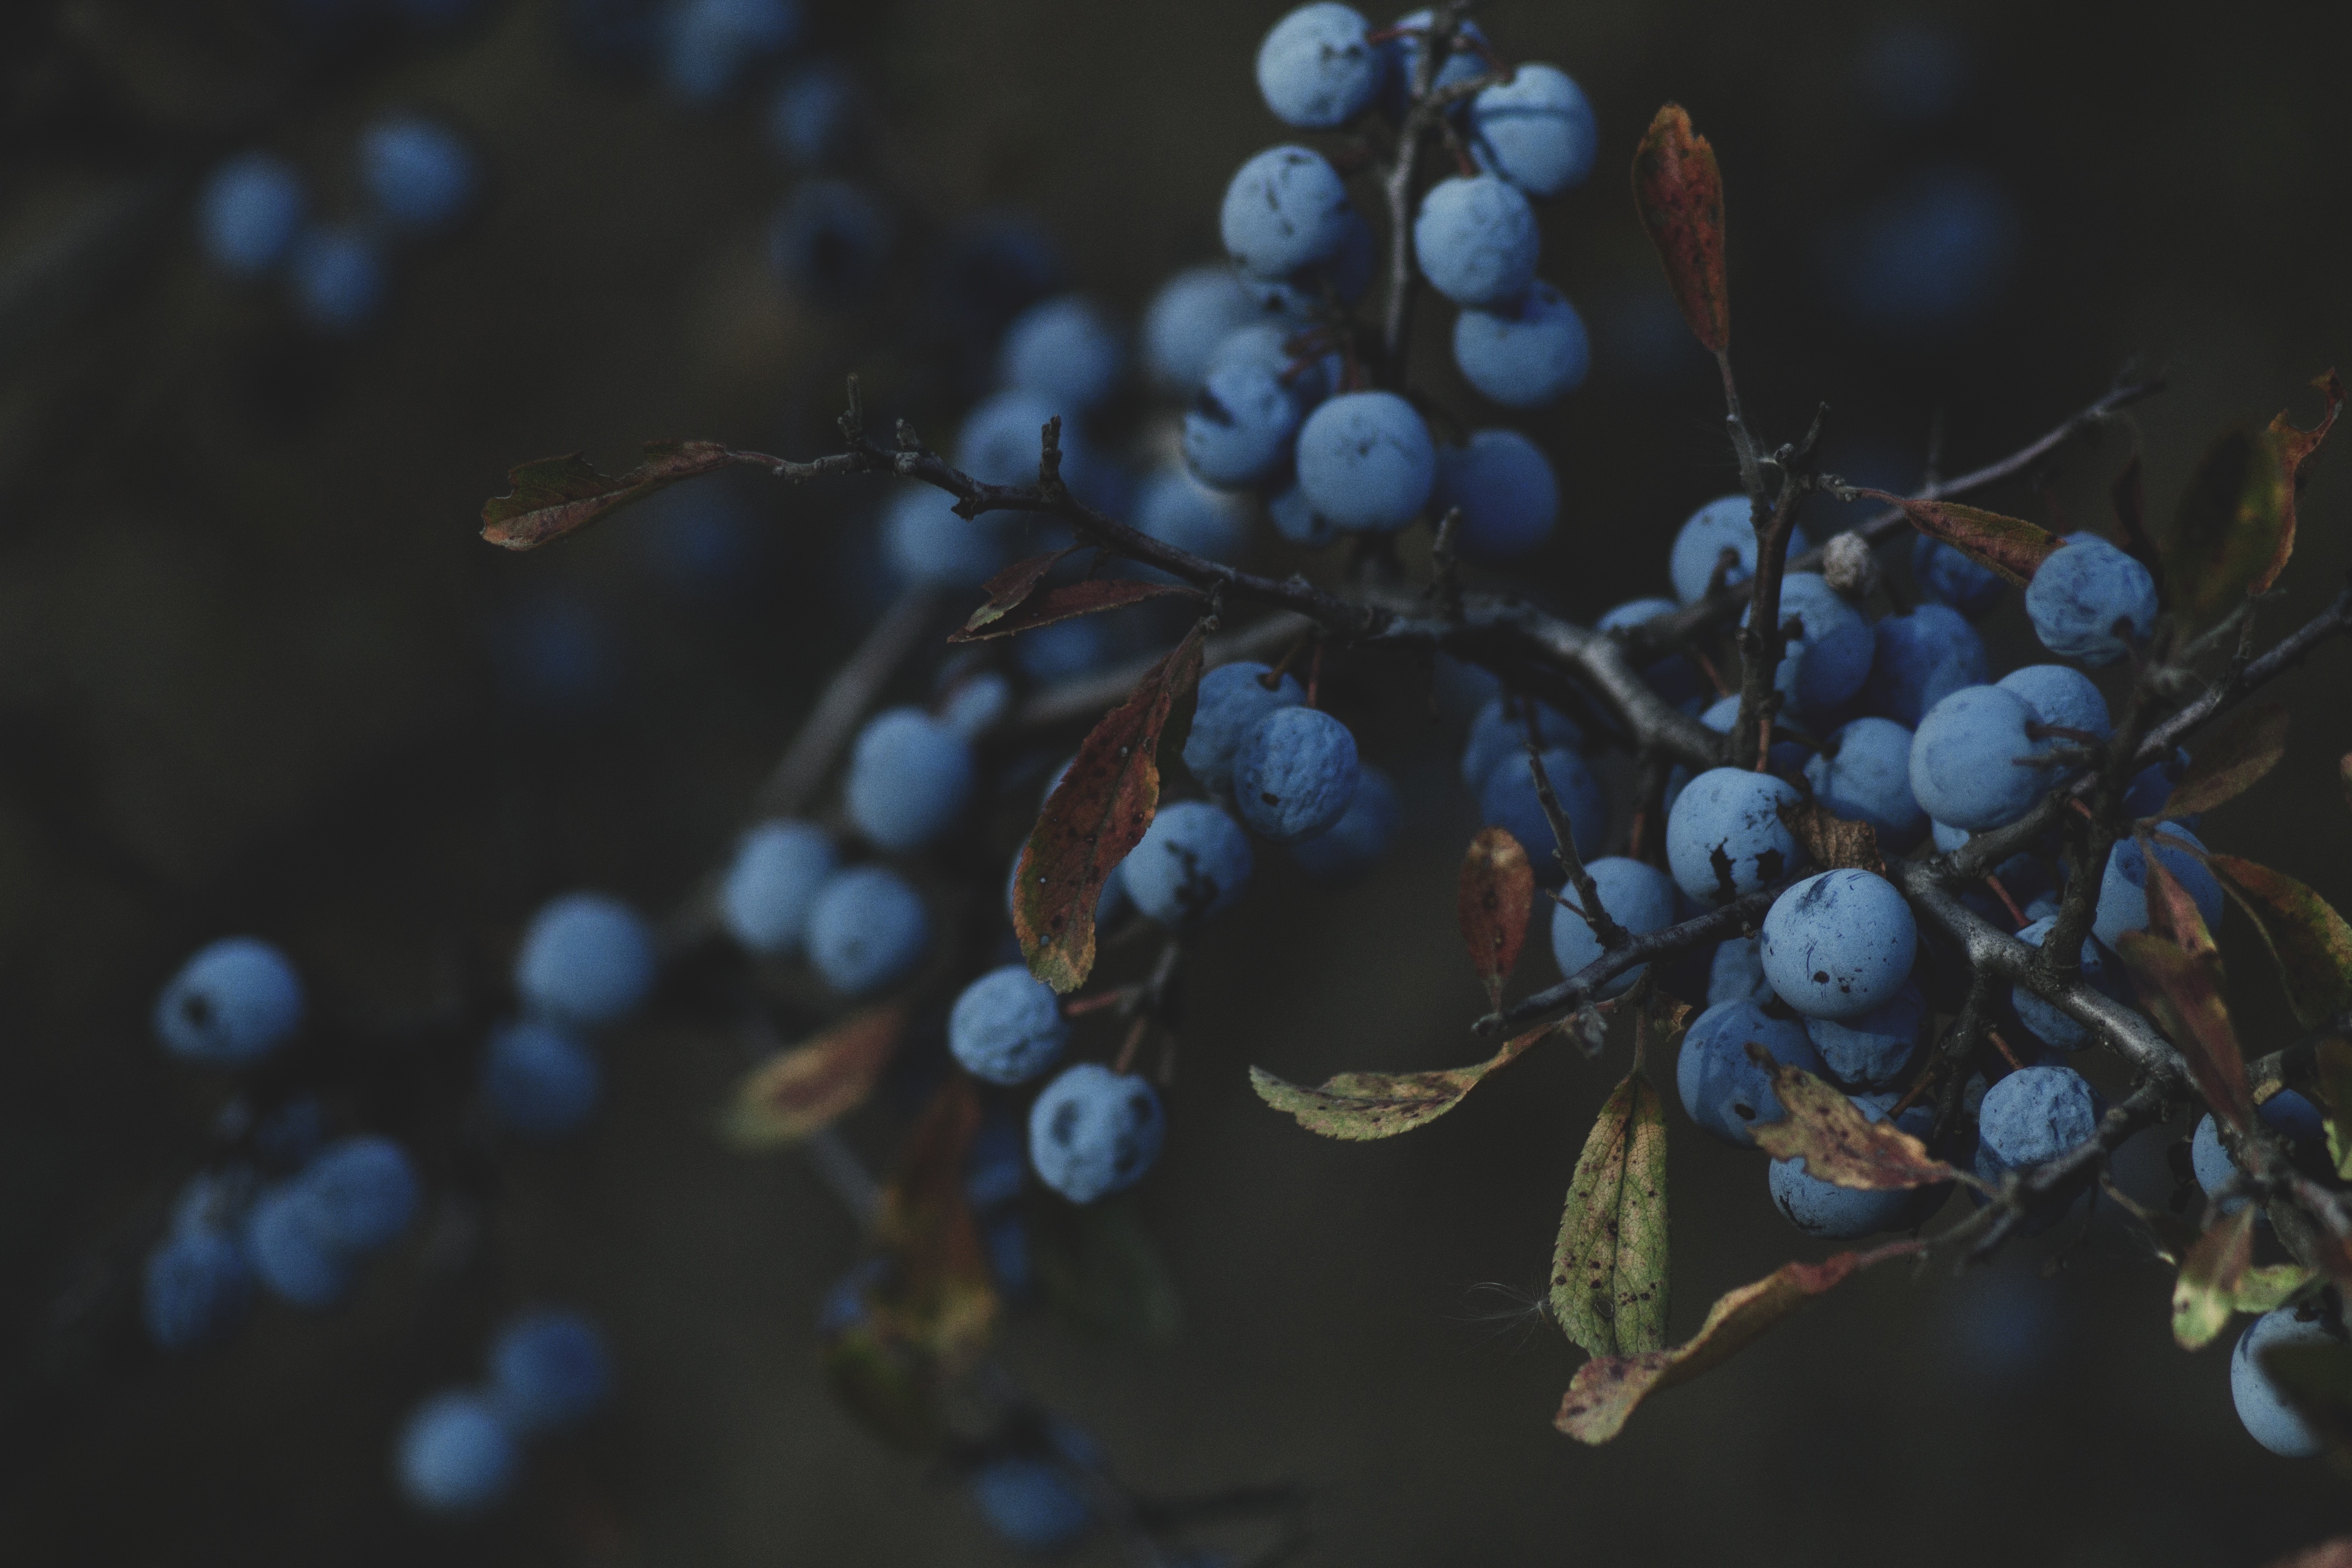
tree, nature, branch, blossom, plant, photography, fruit, sunlight, leaf, flower, food, produce, autumn, blue, flora, season, close up, shrub, macro photography, flowering plant, computer wallpaper, land plant